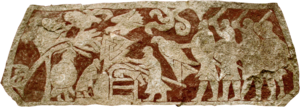
Blodørn
Detalje fra runestenen Stora Hammars 1 på Gotland med en mand liggende på maven, mens en anden mand bearbejder hans ryg.
"Blodørn er et ritual omtalt i sagaer fra 1100-1300-tallet, hvor det fortælles, at man i vikingetiden havde dræbt fjender ved ""at riste blodørn"", hvorved ofrets ribben blev skåret løs fra rygsøjlen, og lungerne trukket ud og bredt til side ligesom ørnevinger. Denne henrettelsesmetode blev anset som vanærende.